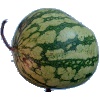
Label: watermelon